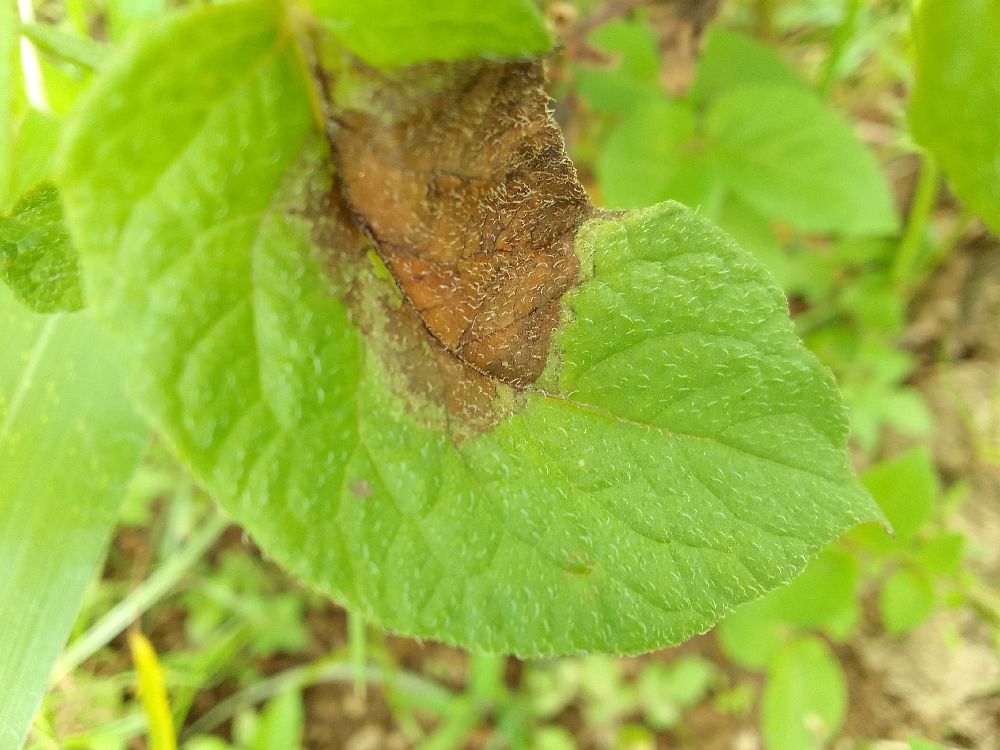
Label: Late blight